Barnegat Peninsula

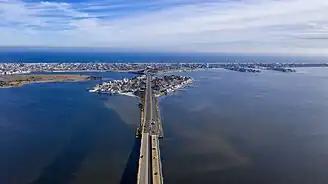
Toms River, New Jersey features a highly extensive network of shorelines, including Barnegat Bay and Pelican Island (foreground), and the Barnegat Peninsula and Atlantic Ocean (background).

The Barnegat Peninsula, also known as the Island Beach Peninsula or Barnegat Bay Island and colloquially as "the barrier island", is a long, narrow barrier peninsula located on the Jersey Shore in Ocean County, New Jersey, United States, that divides the Barnegat Bay from the Atlantic Ocean. It is a vacation destination and summer colony area and is heavily dependent on tourism, real estate and fishing.